Khartoum

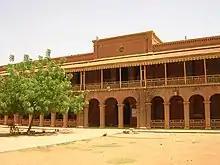
The University of Khartoum

After the signing of the historic Comprehensive Peace Agreement between the Government of Sudan and the Sudan People's Liberation Movement (SPLA), the Government of Sudan began a massive development project. In 2007, the biggest projects in Khartoum were the Al-Mogran Development Project, two five-star hotels, a new airport, El Mek Nimr Bridge (finished in October 2007) and the Tuti Bridge that links Khartoum to Tuti Island.